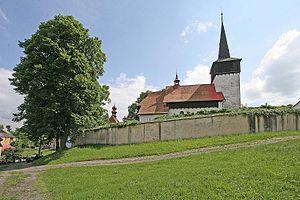
Banín est une commune du district de Svitavy, dans la région de Pardubice, en République tchèque. Sa population s'élevait à 318 habitants en 2017.